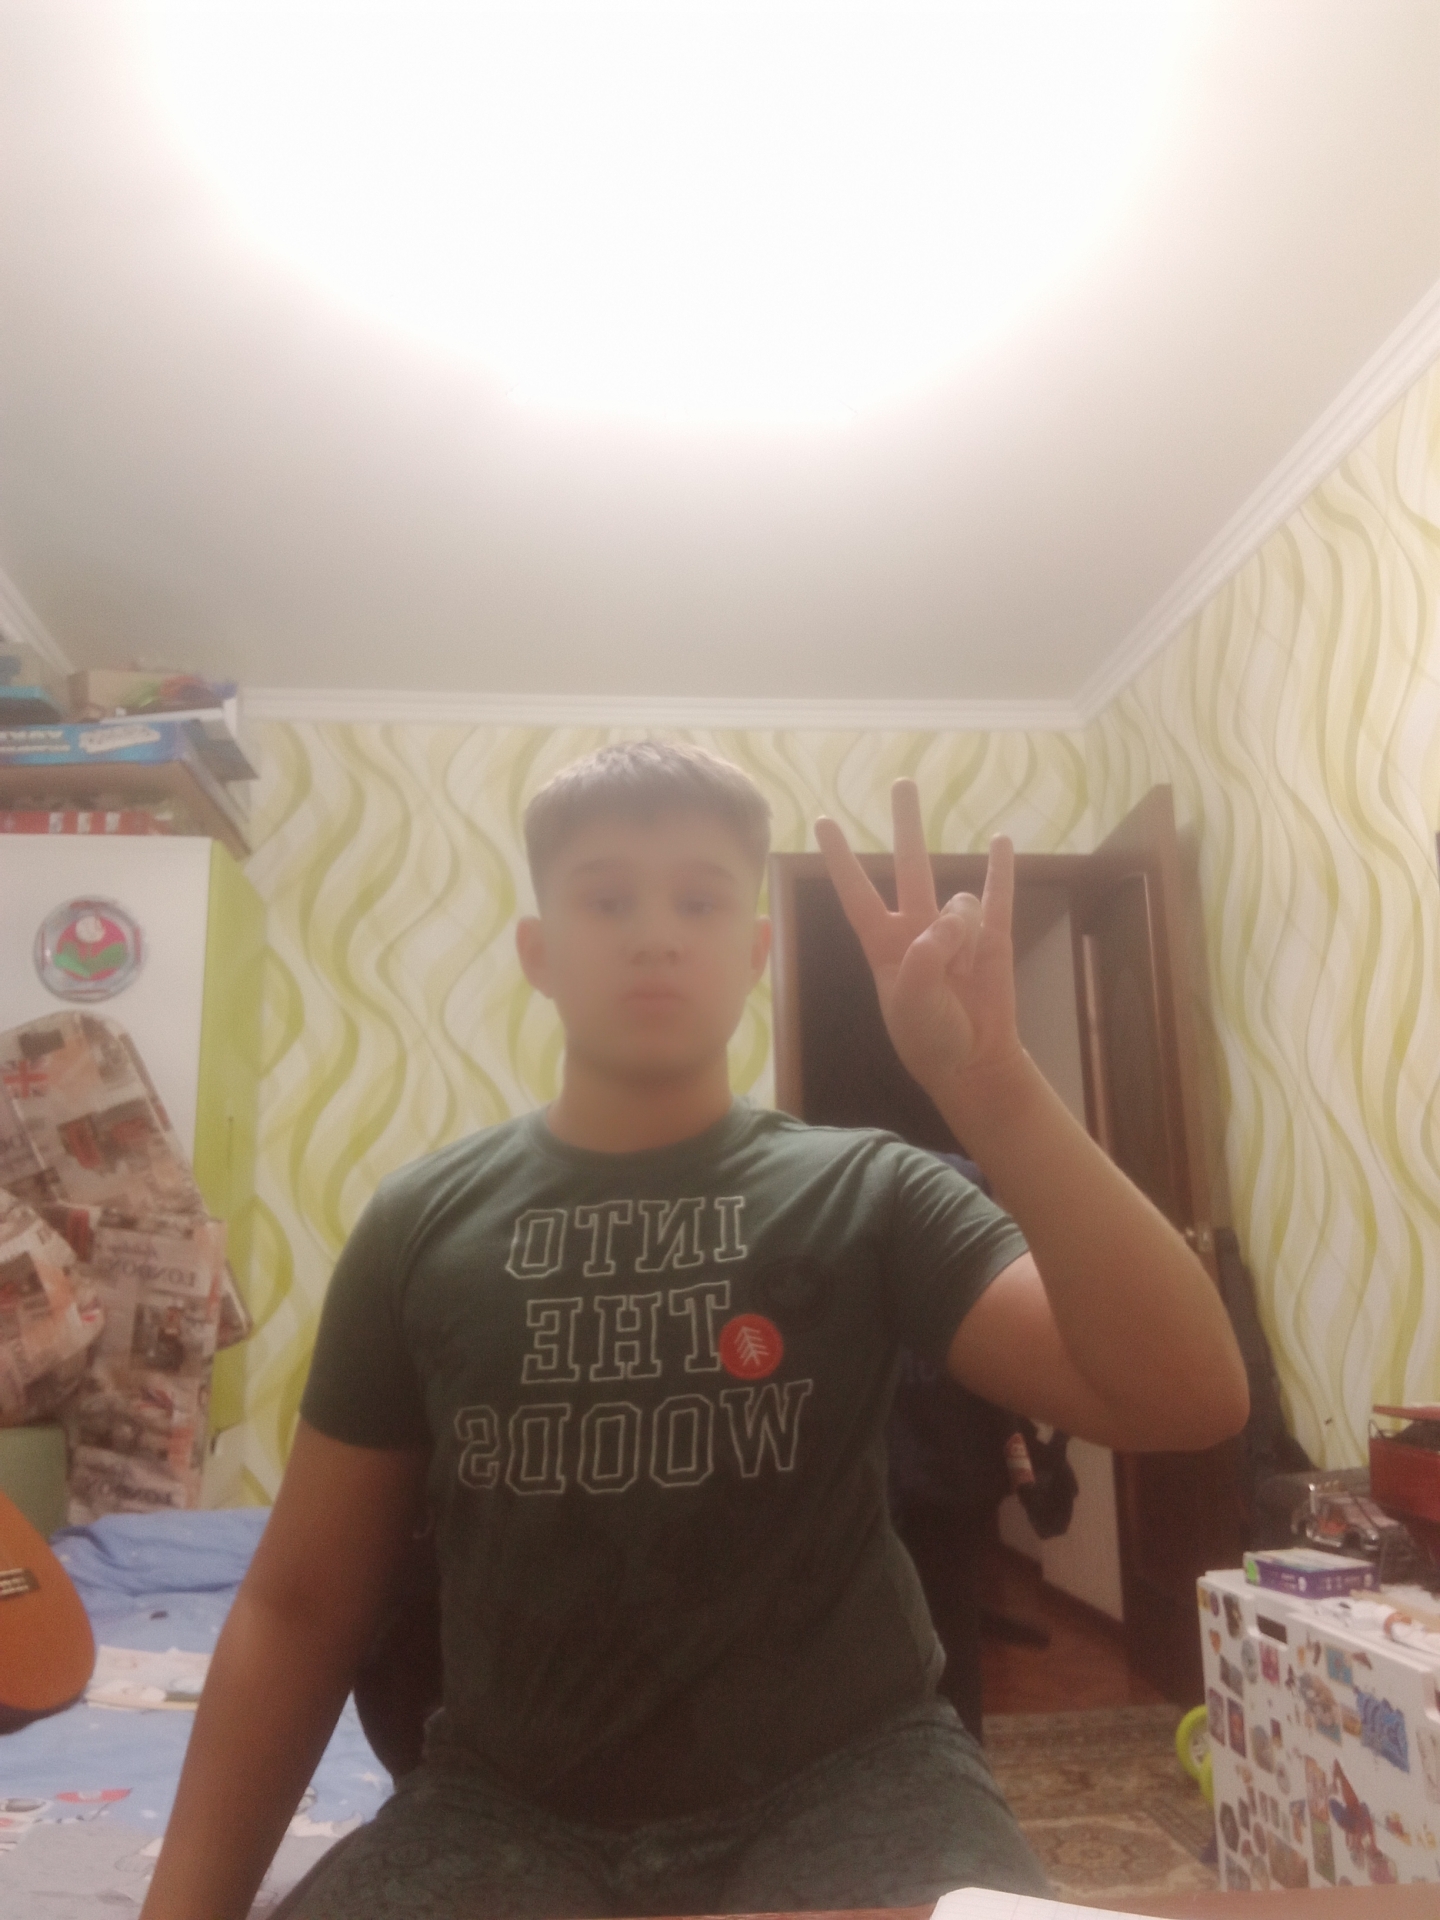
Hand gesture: three3